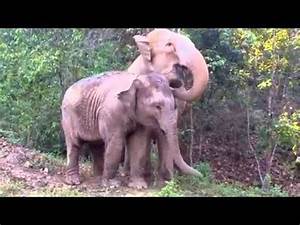
Label: elefante